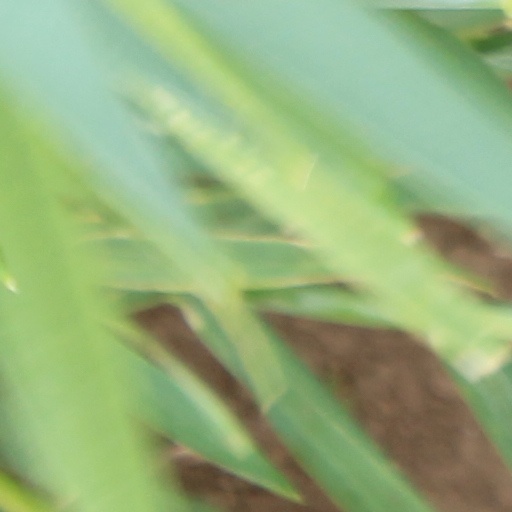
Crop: wheat